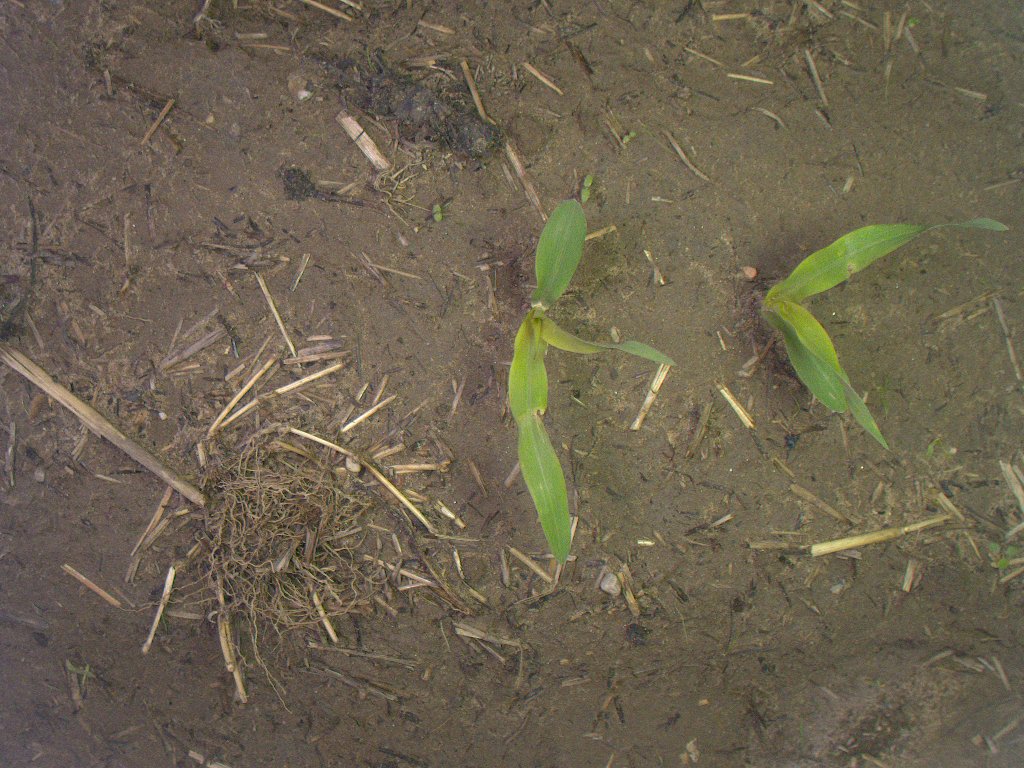
Crop: maize
Objects: maize, maize, stem_maize, stem_maize